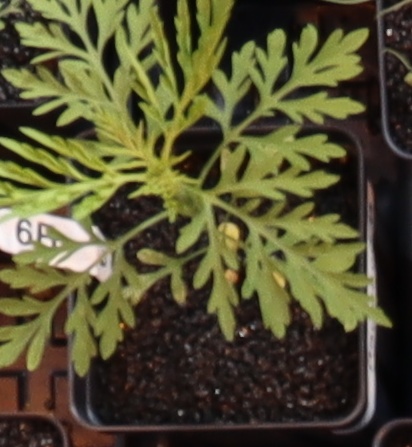
Label: Ragweed